Bombing of Freiburg on 10 May 1940

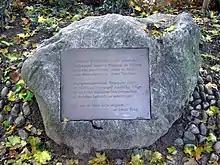
Memorial stone on Hilda Playground

Colonel Josef Kammhuber, at that time commander of KG51, alleged for a long time that it would never be possible to clarify who was responsible for the bombing of Freiburg. In August 1980, however, Kammhuber presented his knowledge regarding the bombing of Freiburg to two military historians: ""The fact that the attack on Freiburg was conducted mistakenly by a chain of III/KG51 is evident"".